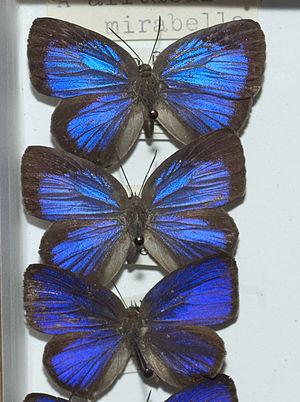
William Doherty est un naturaliste américain, né le 15 mai 1857 à Cincinnati et mort le 25 mai 1901 à Nairobi.